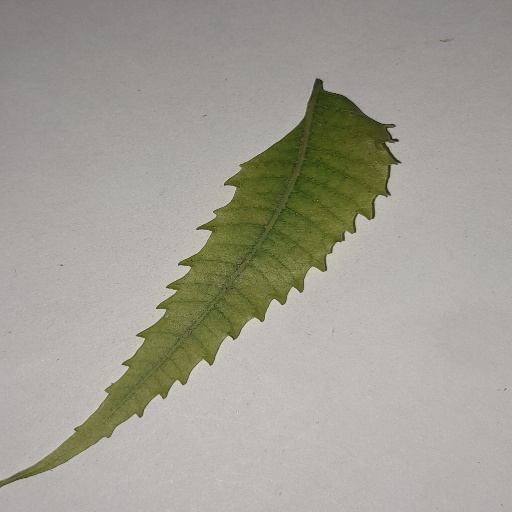
Species: Neem
Leaf condition: Yellow Leaf